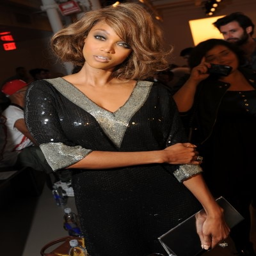
i could try this style , with golden highlights